Stits Playboy

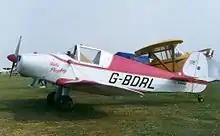
British registered Stitts SA-3A Playboy

Having been sold in 1955, the prototype Playboy passed through several owners' hands before being donated to the Experimental Aircraft Association. Ray Stits was the first member of Chapter 1. That plane is now in the EAA Airventure Museum in Oshkosh, Wisconsin.